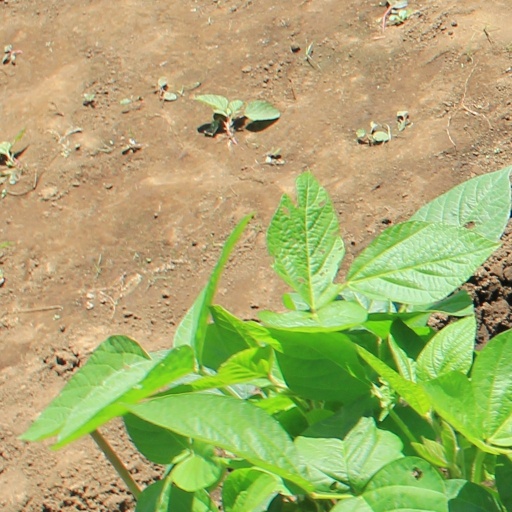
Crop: soybean